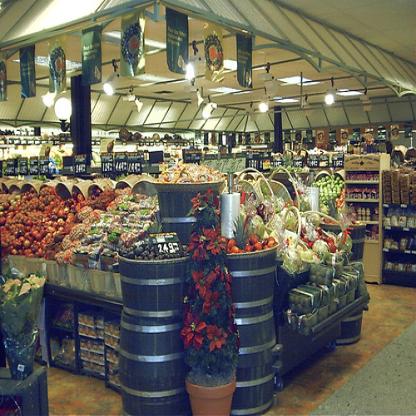
Scene: Indoor